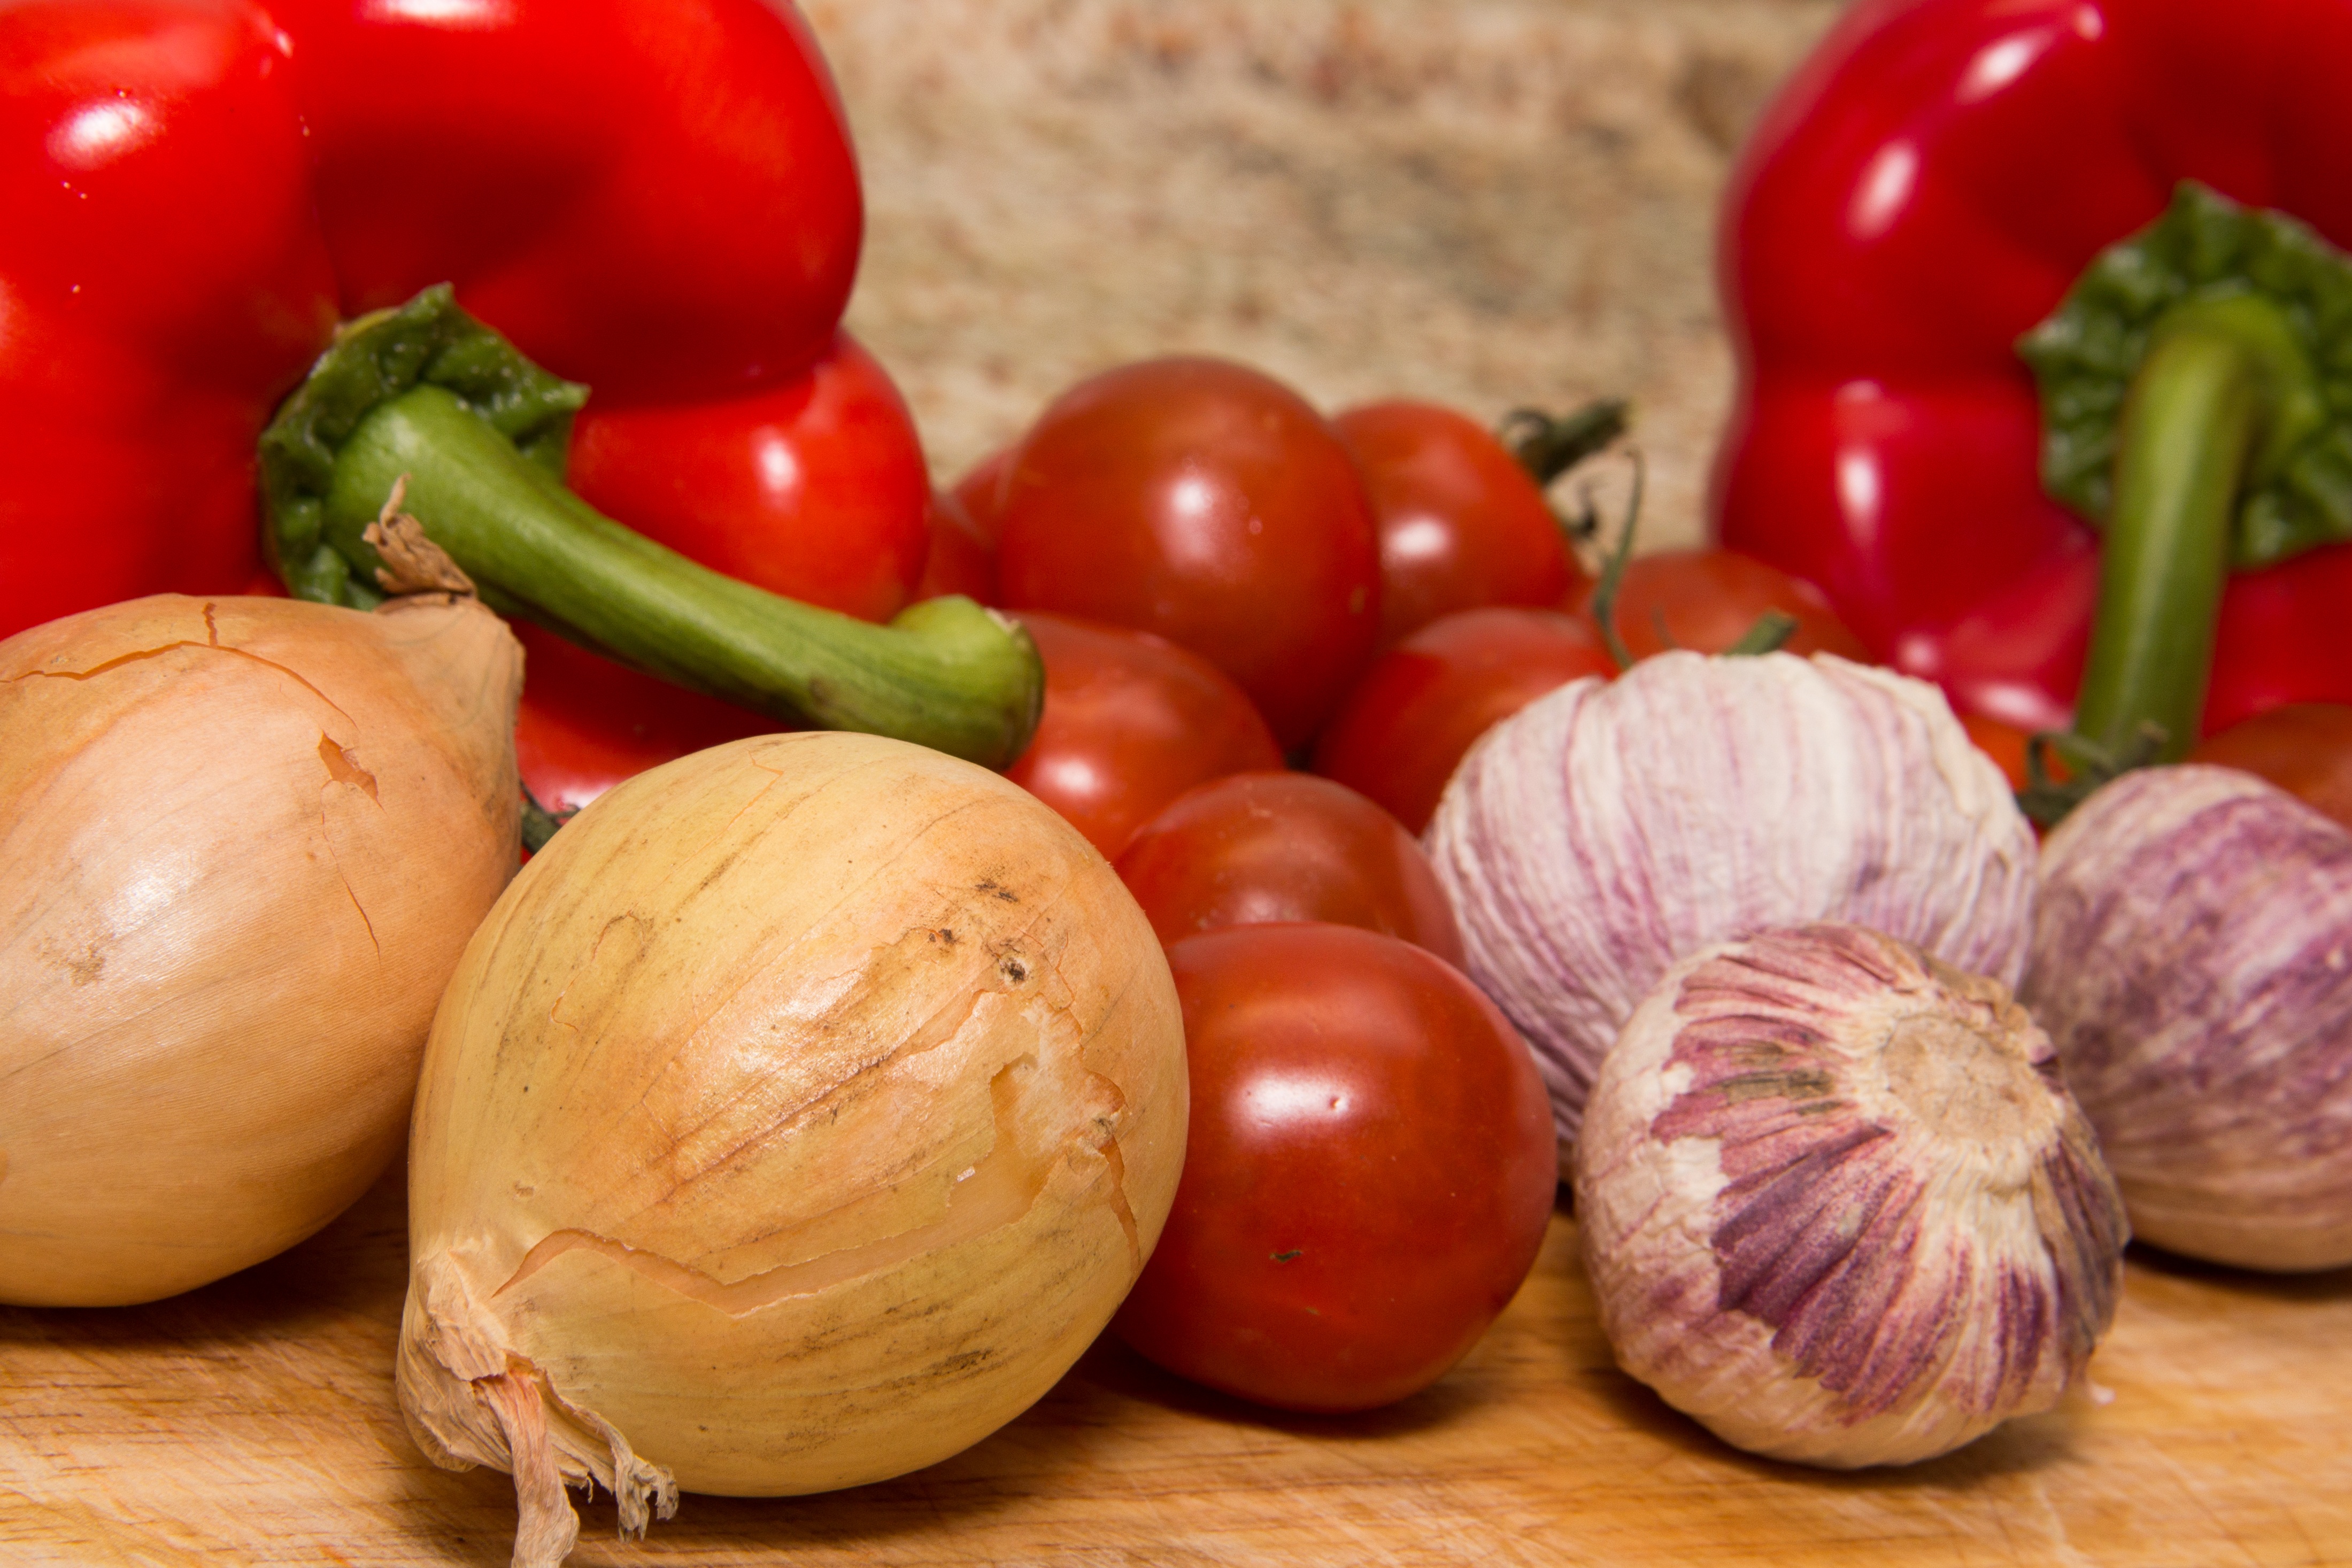
plant, food, red, cooking, ingredient, garlic, produce, vegetable, fresh, kitchen, healthy, tomato, dinner, peppers, tasty, tomatoes, cutting board, raw, paprika, organic, supper, ui, flowering plant, shallot, land plant, evening meal, green feeds